Achilles on Skyros

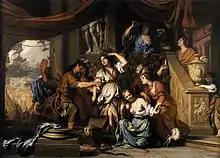
"Achilles Discovered among the Daughters of Lycomedes" was the usual moment shown in art, here by Gérard de Lairesse

Achilles on Skyros is an episode in the myth of Achilles, a Greek hero of the Trojan War. Not existing in Homer's epic poem "Iliad", the episode is written down in detail in some later versions of the story, particularly the "Achilleid" by the Roman poet Statius. The story of how Achilles disguised himself as a girl at the court of the king of Skyros, fell in love with one of the princesses, and married her before leaving for Troy, became a popular topic in arts and literature from Classical times until the middle of the 20th century. The carnivalesque disguises and gender transpositions at the heart of the story were particularly popular in opera, with over 30 different operas on the theme between 1641 and 1857.